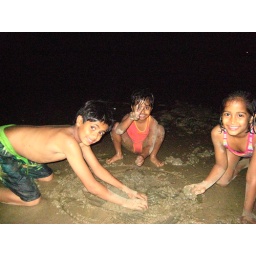
playing in the sand and water